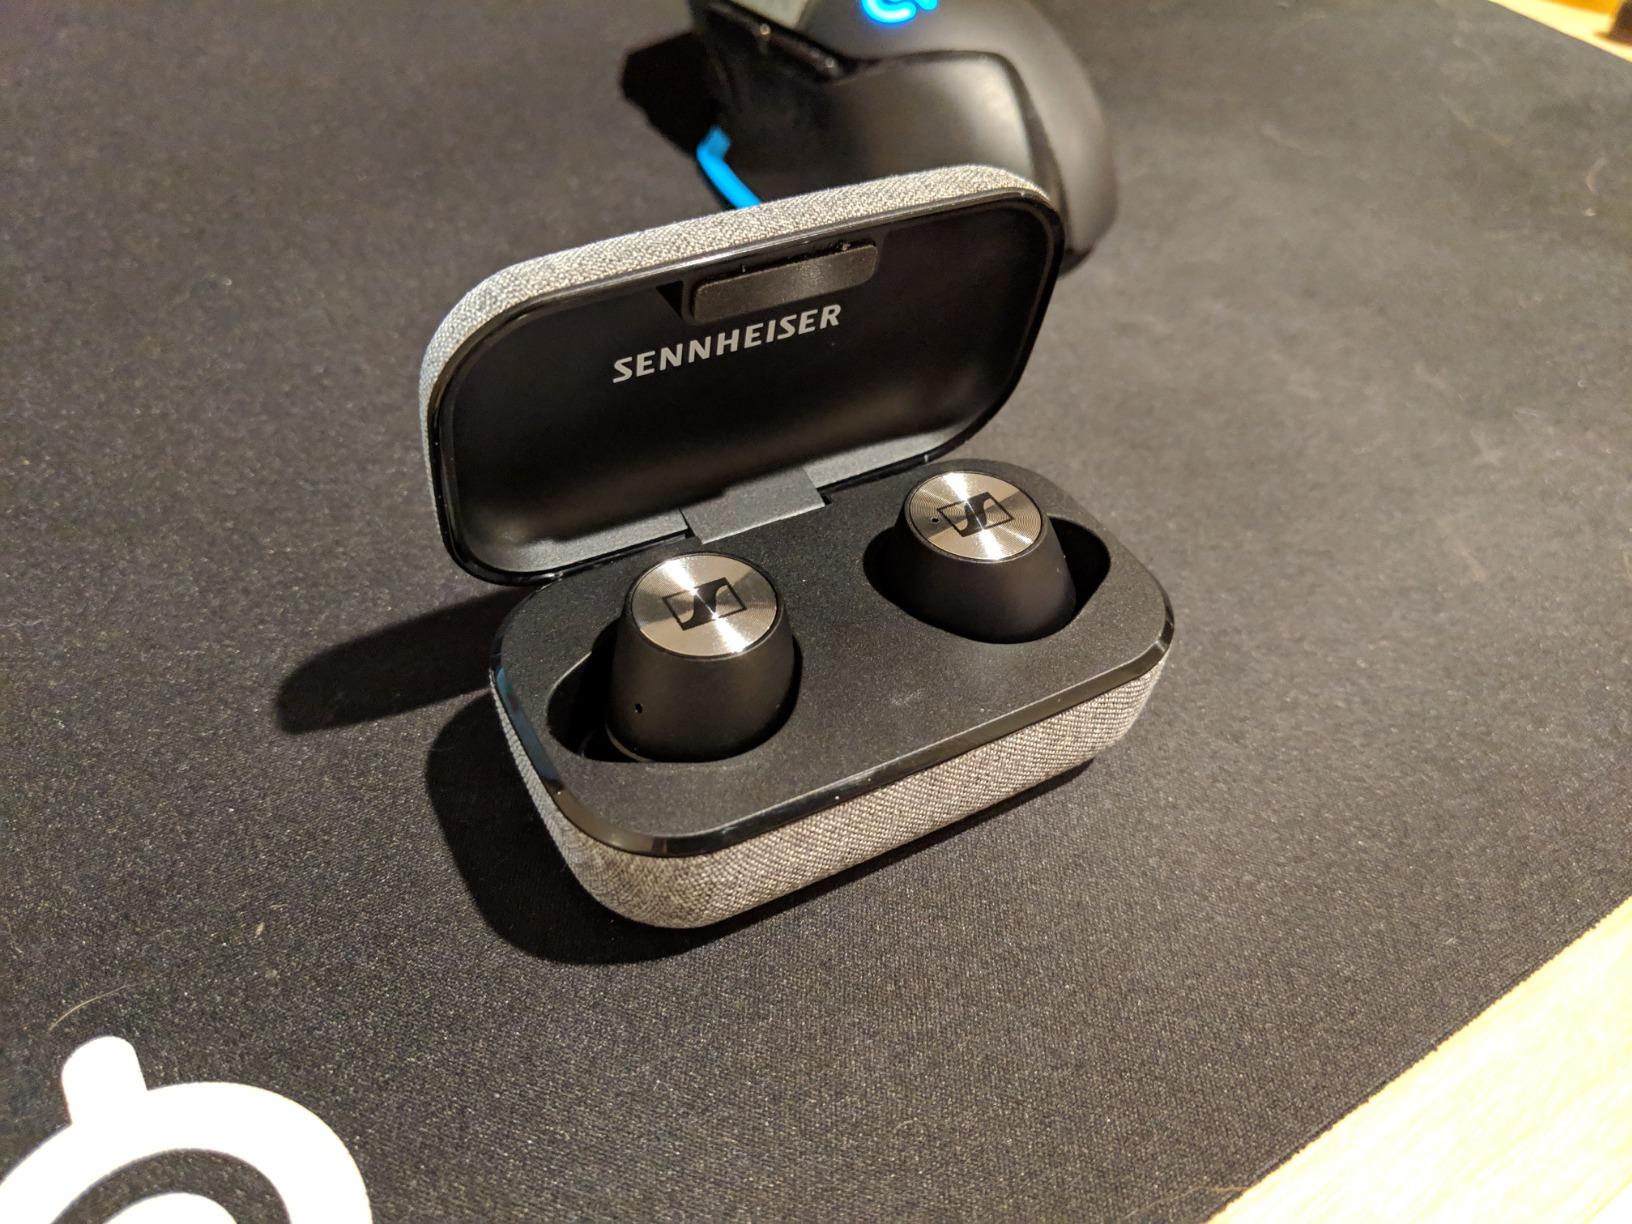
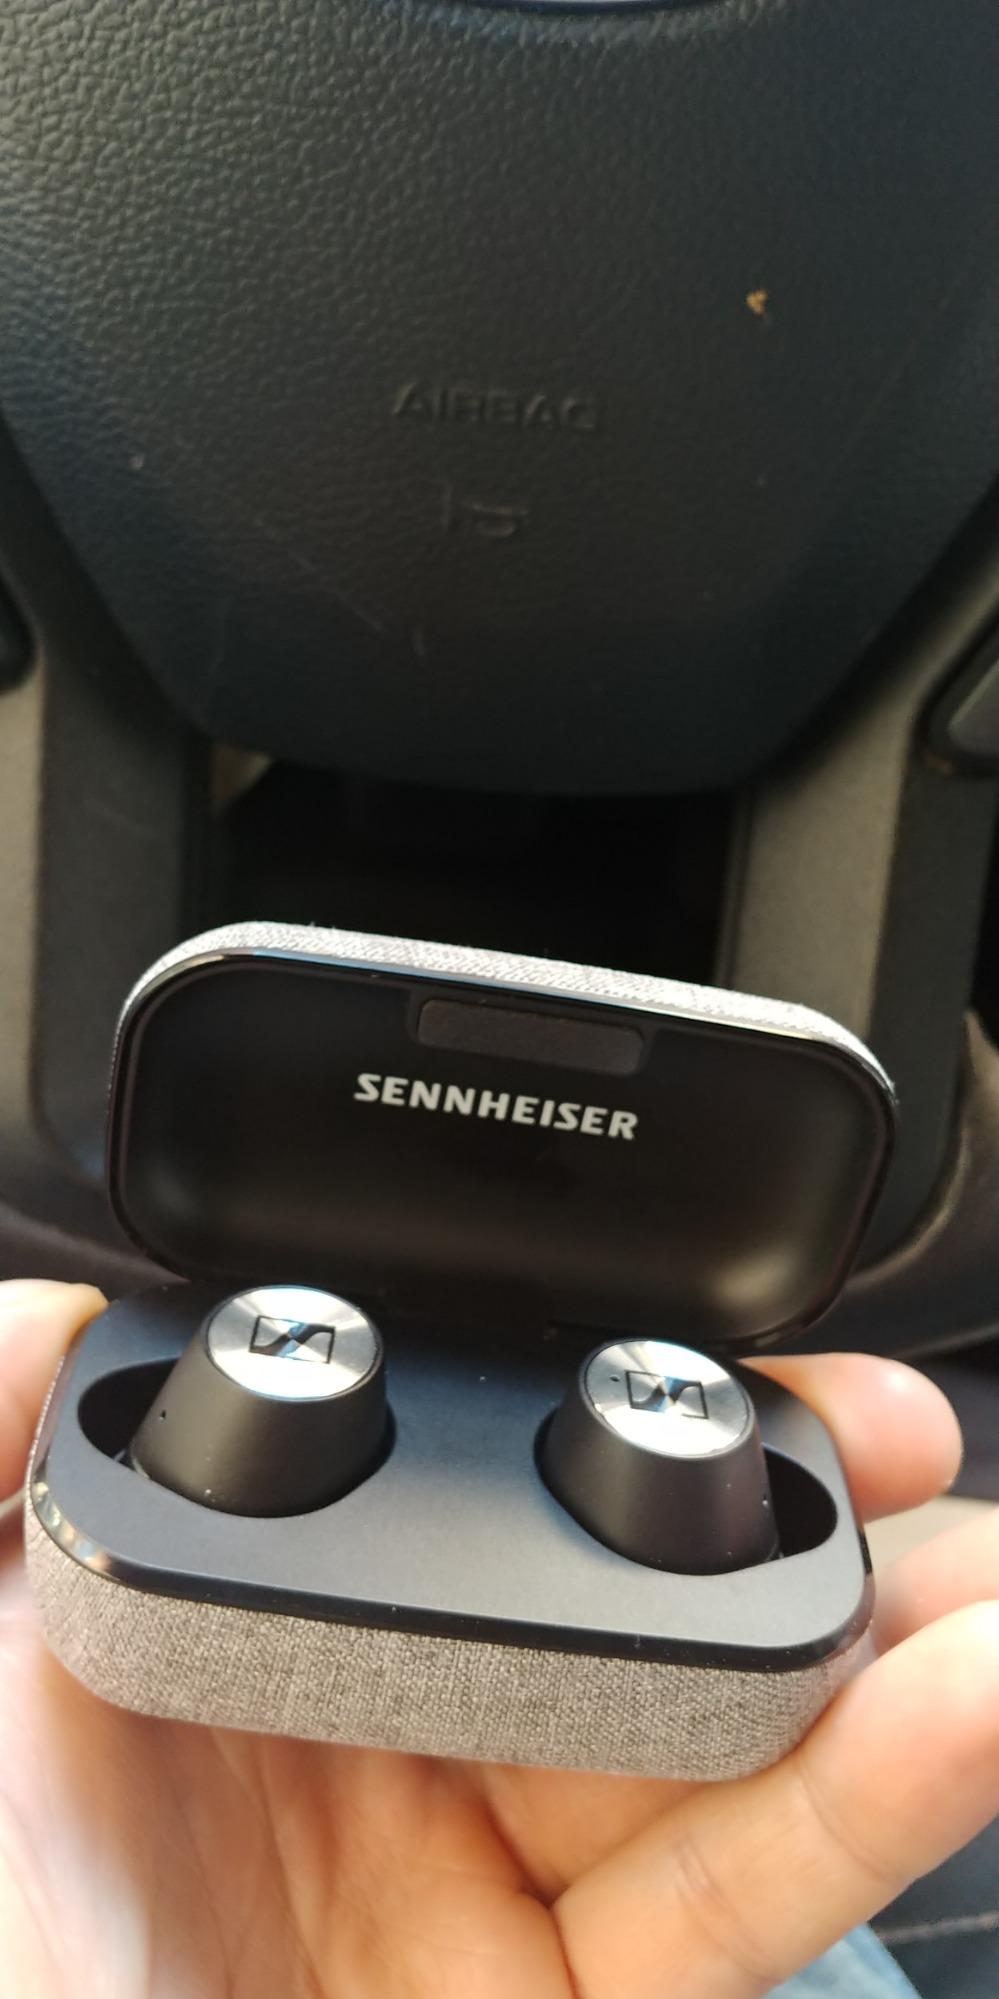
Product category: earbuds
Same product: yes